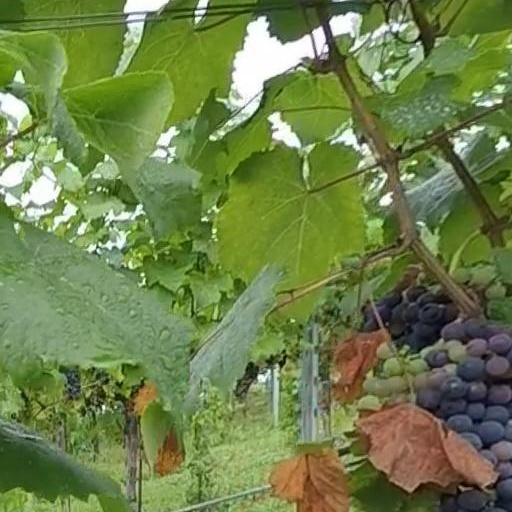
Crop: grape